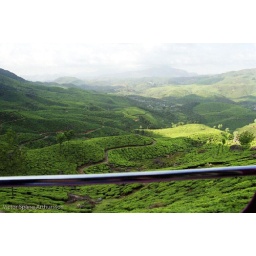
Actually I dont think there was any glass in the window